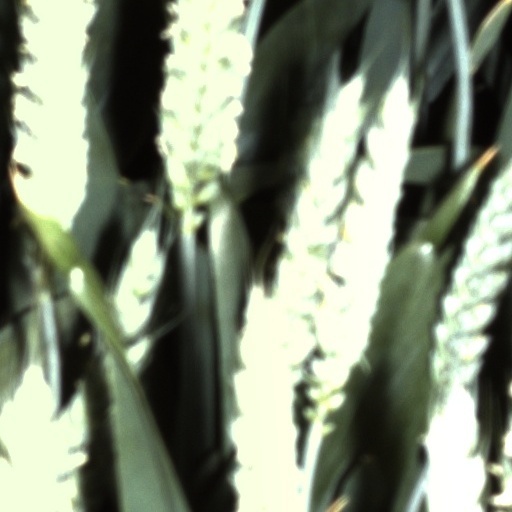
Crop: wheat